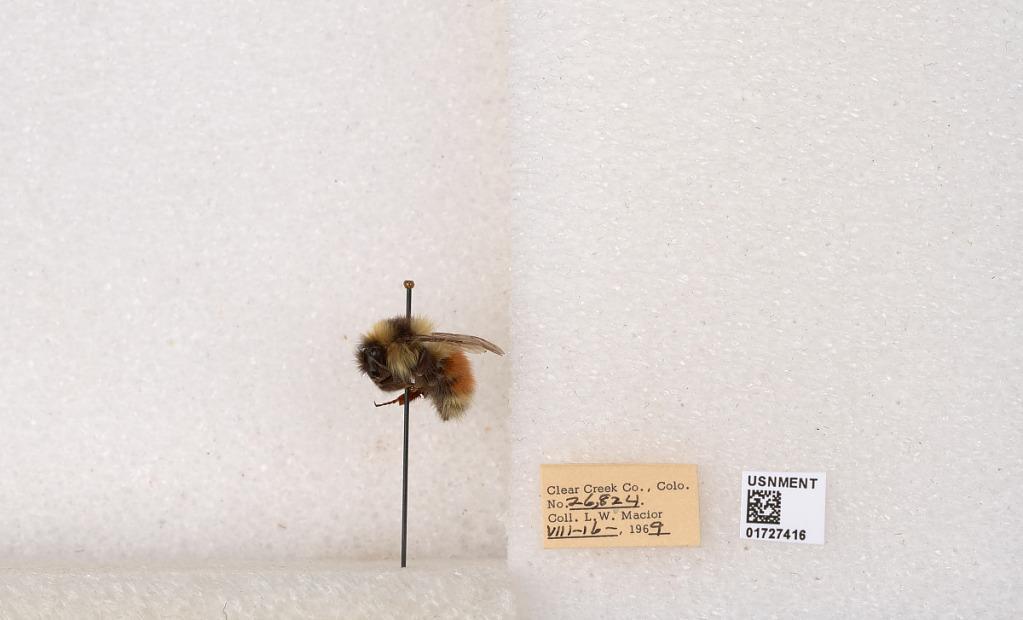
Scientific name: Bombus (Pyrobombus) sylvicola Kirby
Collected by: L. Macior
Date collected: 1969-8-16
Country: United States
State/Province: Colorado
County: Clear Creek
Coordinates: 39.7006, -105.694